San Francisco Pride

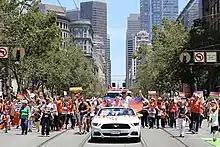
2016 parade

The San Francisco Pride parade is an LGBT pride parade that is held on a Sunday morning as part of a two-day Festival. The route is usually west along San Francisco's Market Street, from Steuart Street to 8th Street and runs from 10:30 am until almost 4:00 pm. Participants line up off the parade route in advance of the start of the parade.